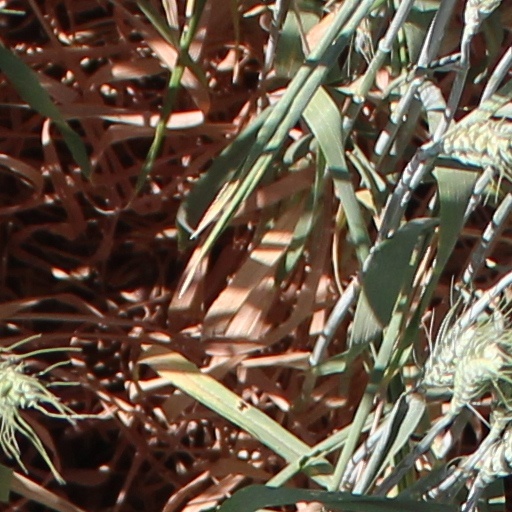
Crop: wheat